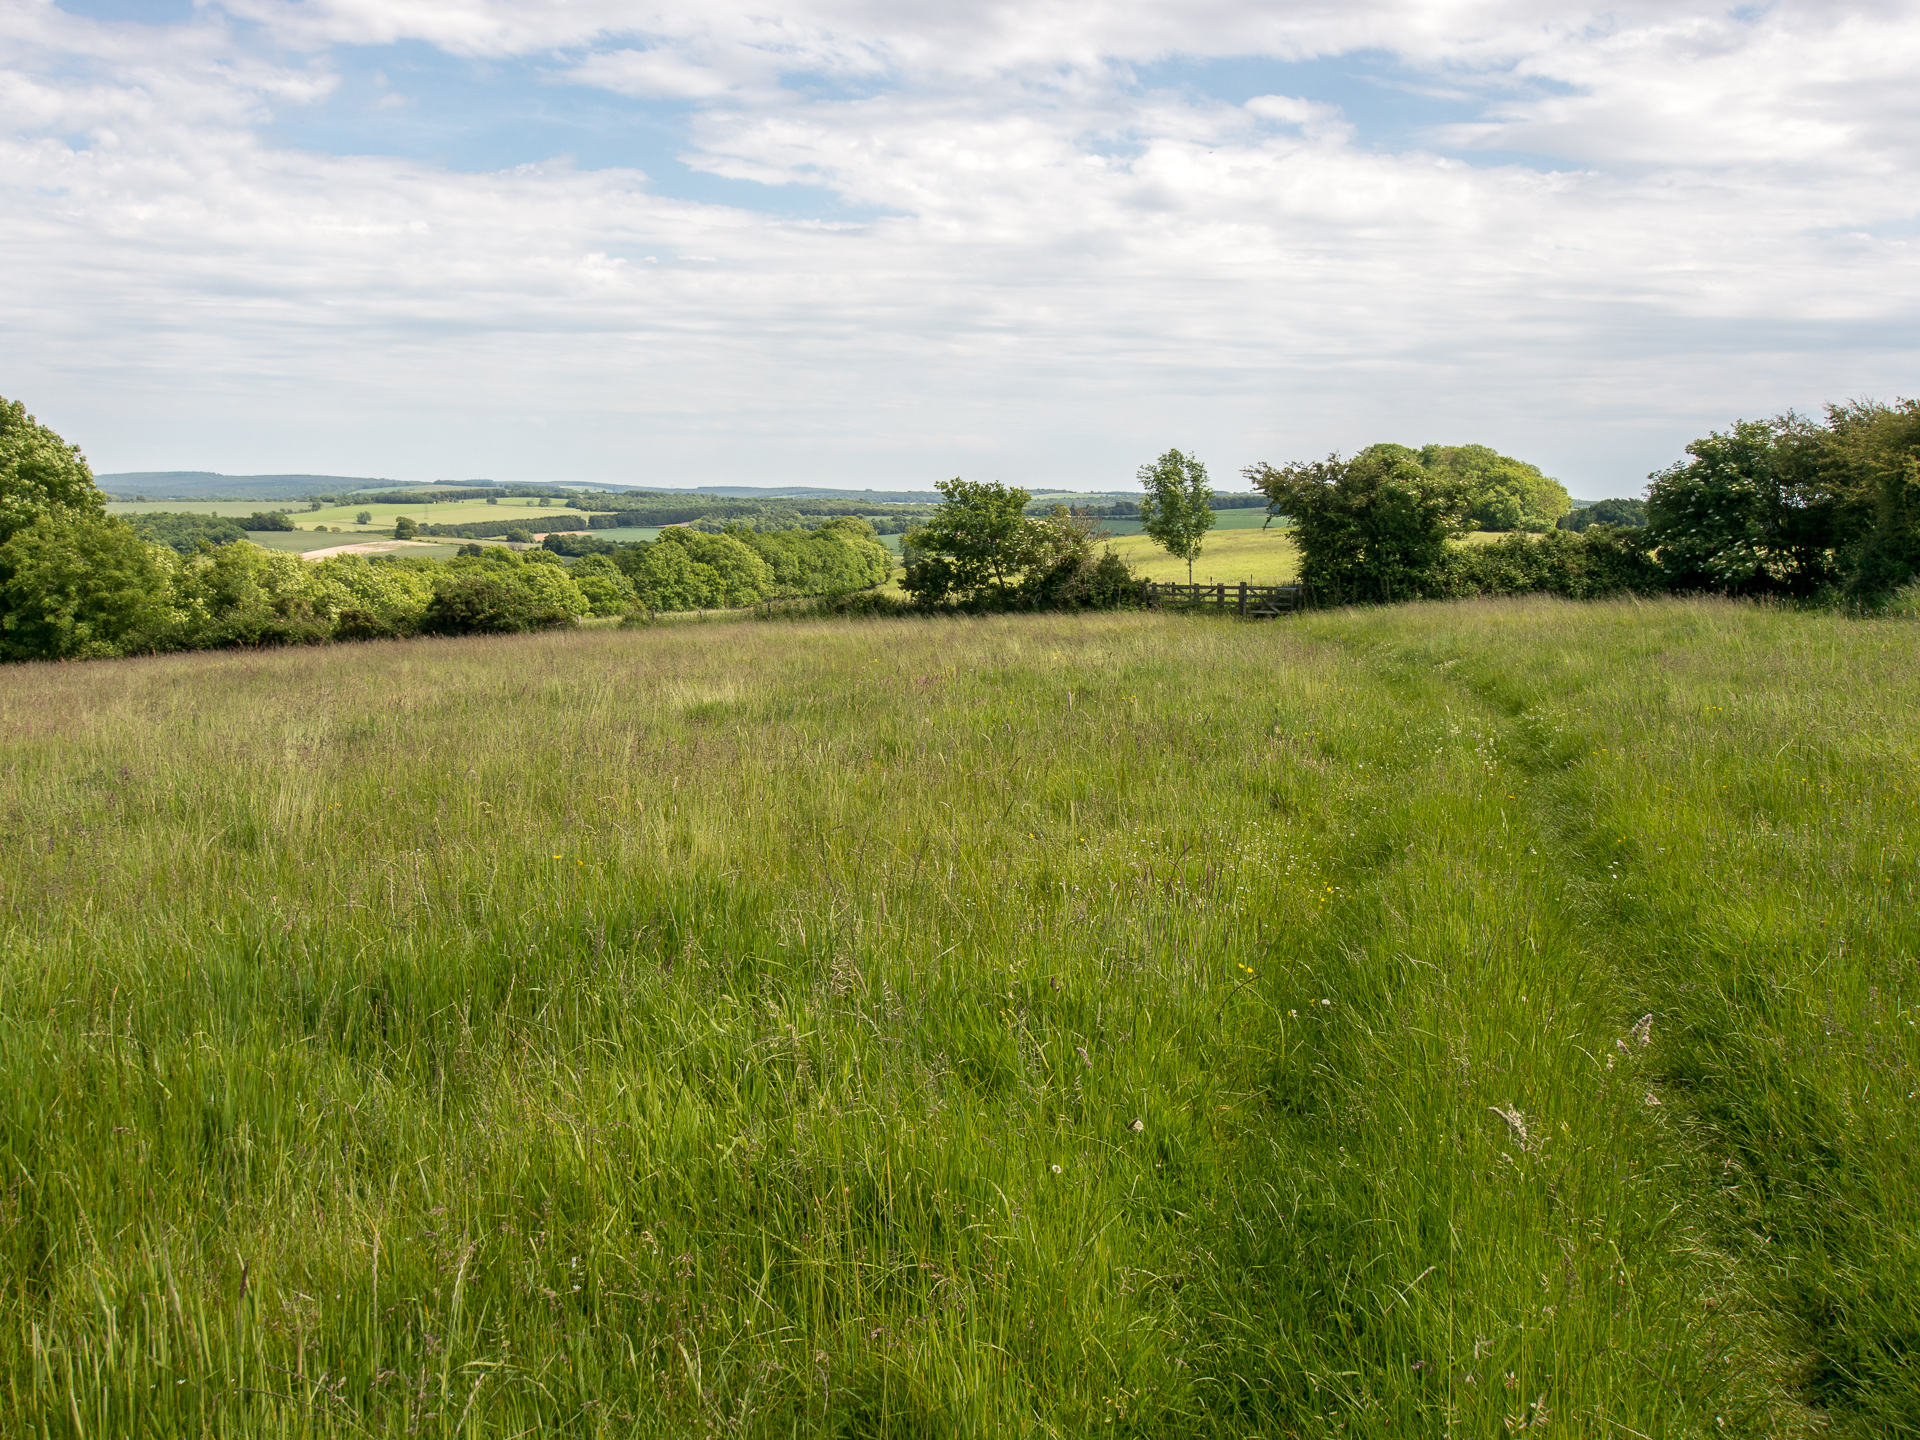
landscape, tree, grass, marsh, field, farm, lawn, meadow, prairie, hill, summer, green, pasture, soil, agriculture, plain, england, 2014, grassland, wetland, habitat, ecosystem, panasoniclumixg5, olympusm918mm, sussex, southdowns, steppe, rural area, natural environment, geographical feature, grass family, land lot